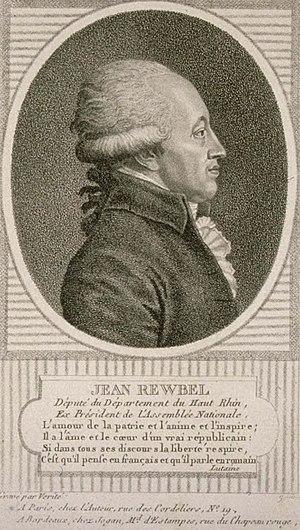
Jean-François Reubell, député du département du Haut-Rhin (estampe).
Le poste de président de la Convention nationale a existé entre 1792 et 1795.
Jean-François Reubell ou Rewbell, né le 6 octobre 1747 à Colmar, en Alsace, et mort le 24 novembre 1807 dans la même ville, est un homme politique et diplomate français, une figure républicaine modérée mais intransigeante de la Révolution et un de ses principaux acteurs.
Cet article dresse la liste des présidents de l’Assemblée nationale française et des chambres assimilées.